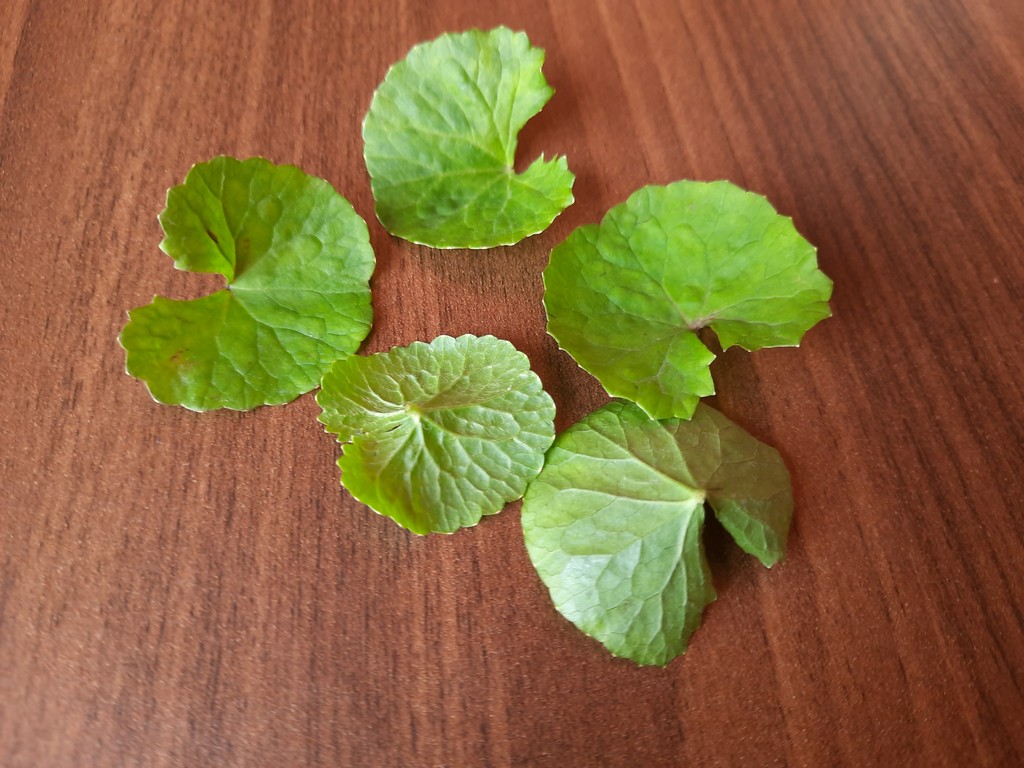
Label: Healthy